HM Treasury

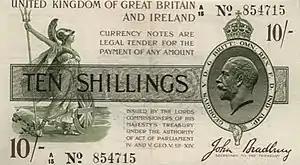
A 10-shilling HM Treasury note depicting George V

Banknotes in the UK are normally issued by the Bank of England and a number of commercial banks (see Banknotes of the pound sterling). At the start of the First World War, the Currency and Bank Notes Act 1914 was passed, giving the Treasury temporary powers to issue banknotes in two denominations, one at £1 and another at 10 shillings, in the UK. Treasury notes had full legal tender status and were not convertible for gold through the Bank of England. They replaced the gold coin in circulation to prevent a run on sterling and to enable purchases of raw materials for armaments production. These notes featured an image of King George V (Bank of England notes did not begin to display an image of the monarch until 1960). The wording on each note was "UNITED KINGDOM OF GREAT BRITAIN AND IRELAND — Currency notes are Legal Tender for the payment of any amount by the Lords Commissioners of His Majesty's Treasury under the Authority of Act of Parliament (4 & 5 Geo. V c.14)". Notes issued after the partition of Ireland from 1922 had the wording changed to read "United Kingdom of Great Britain and Northern Ireland".